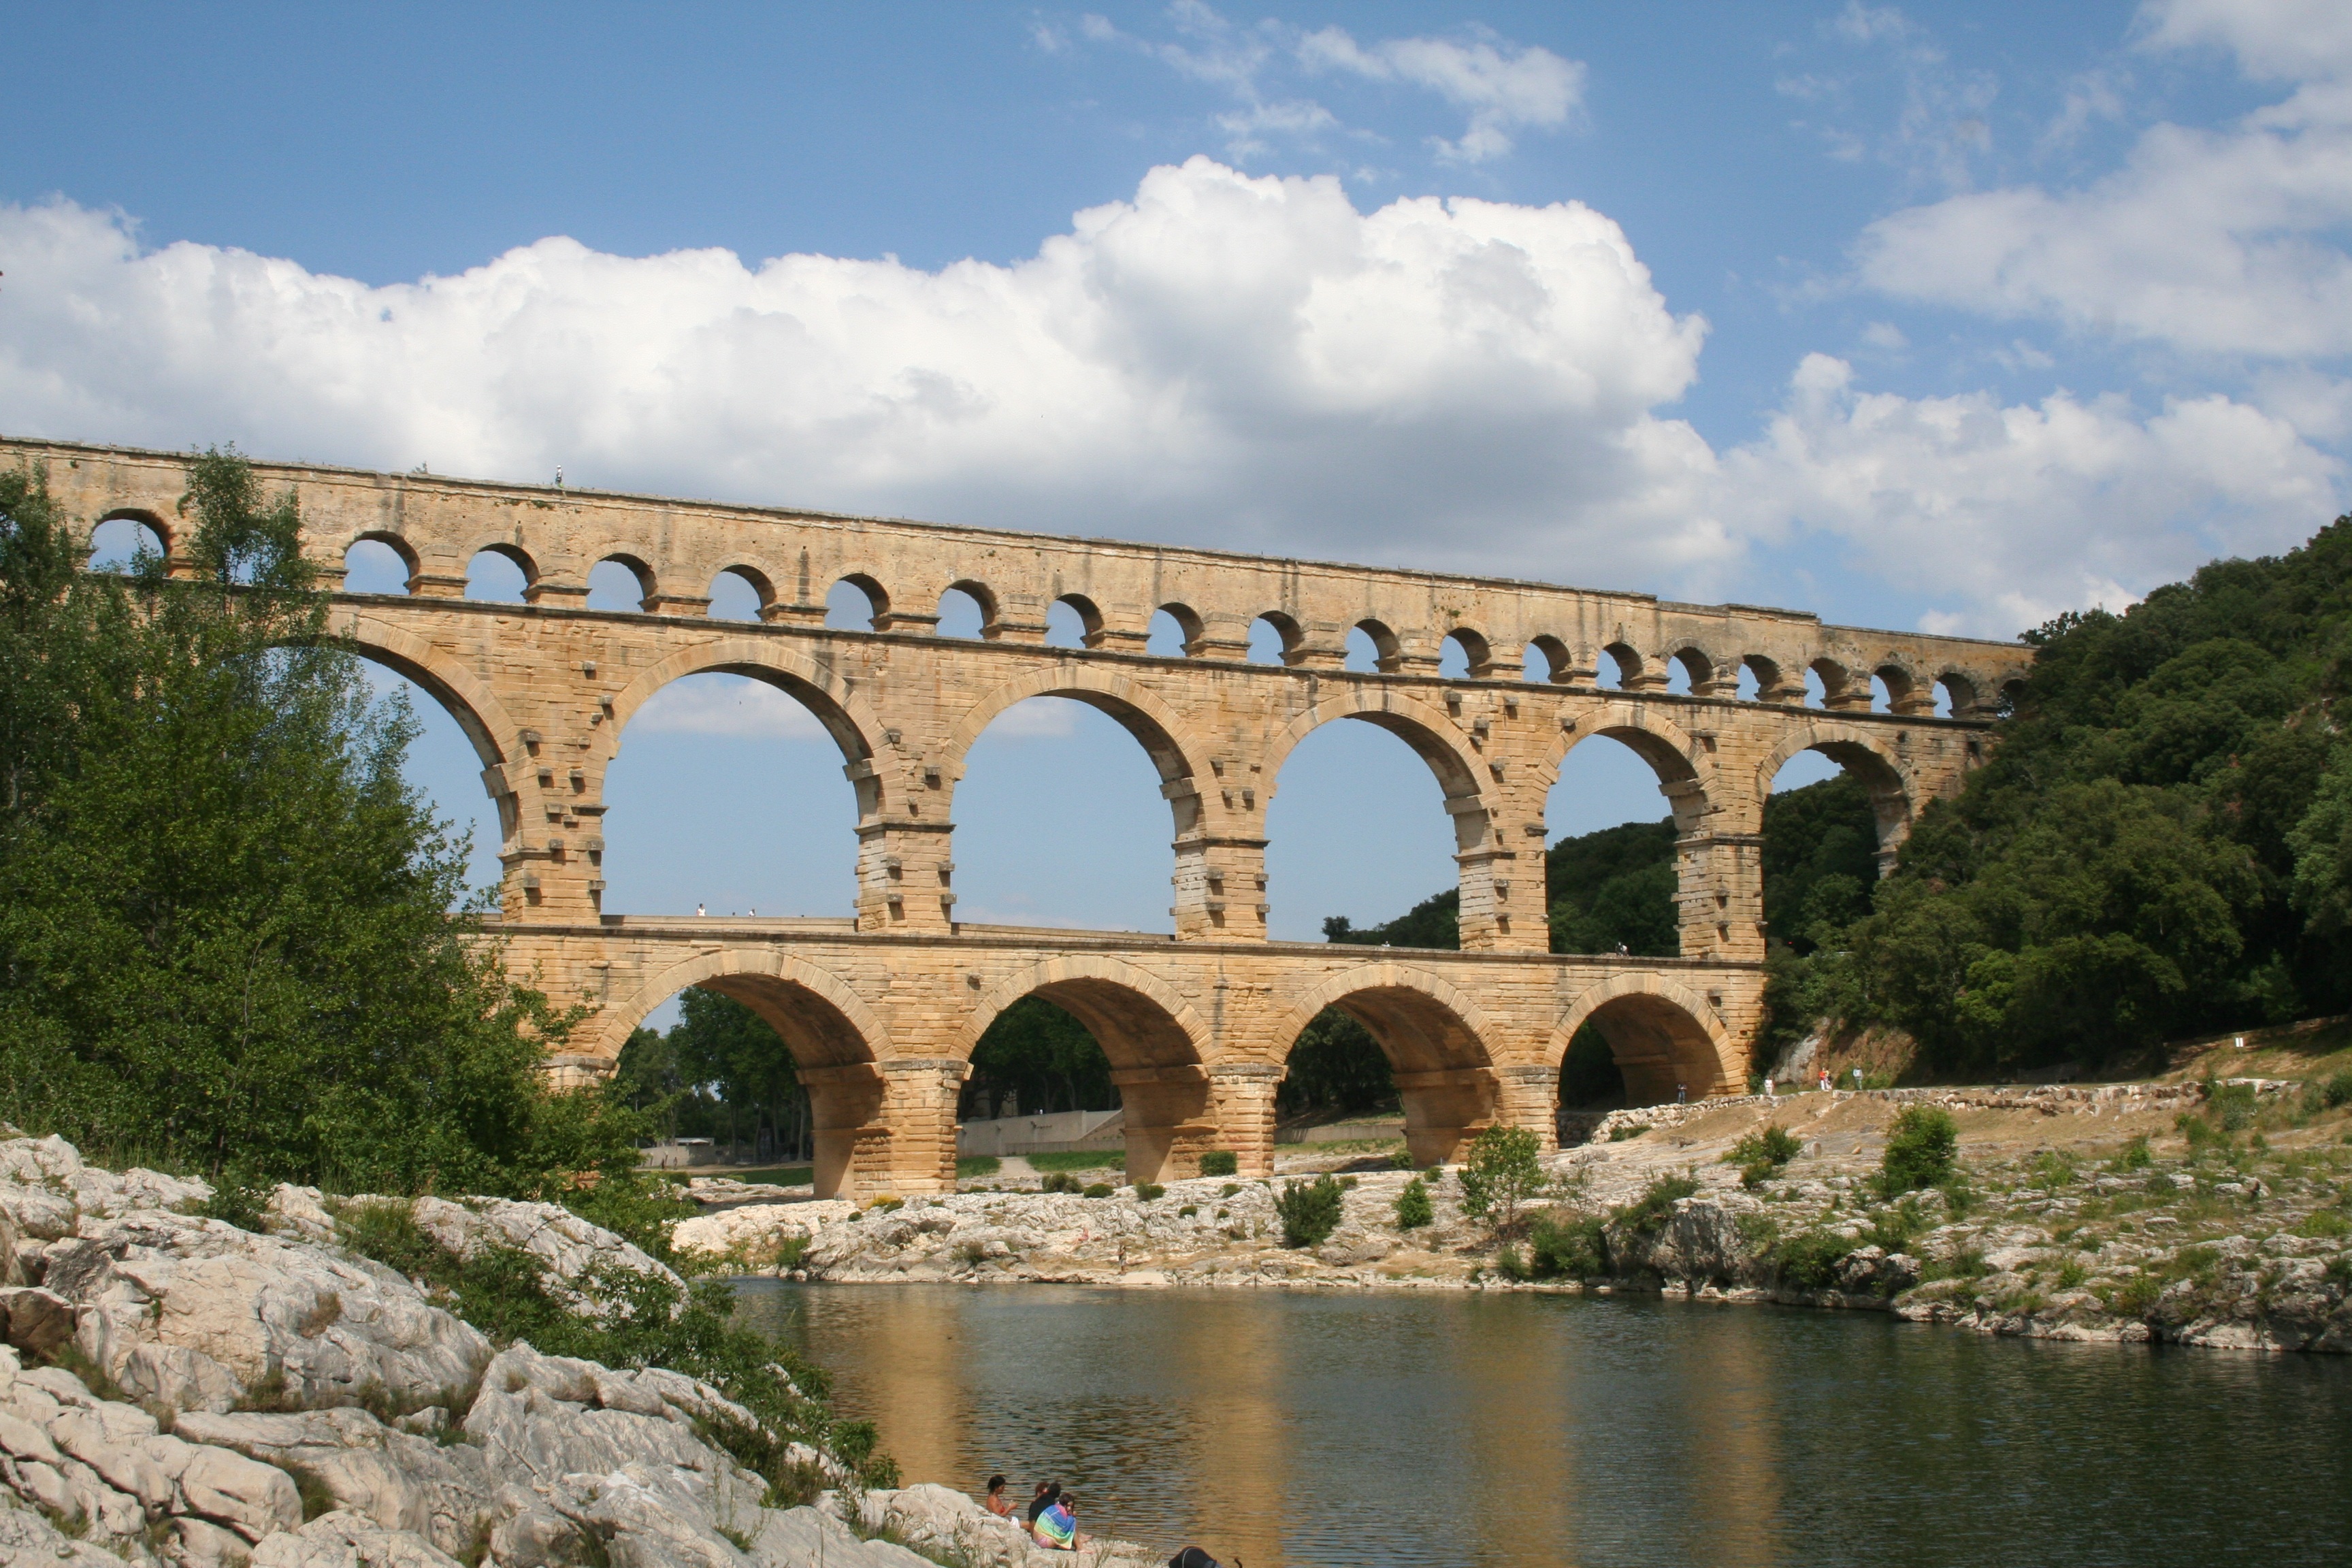
architecture, bridge, river, summer, transport, france, arch, landmark, tourism, waterway, viaduct, pont du gard, aqueduct, arch bridge, devil's bridge, ancient roman aqueduct, nonbuilding structure